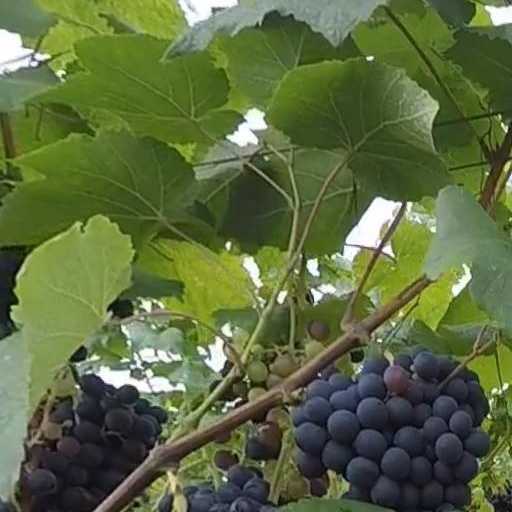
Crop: grape